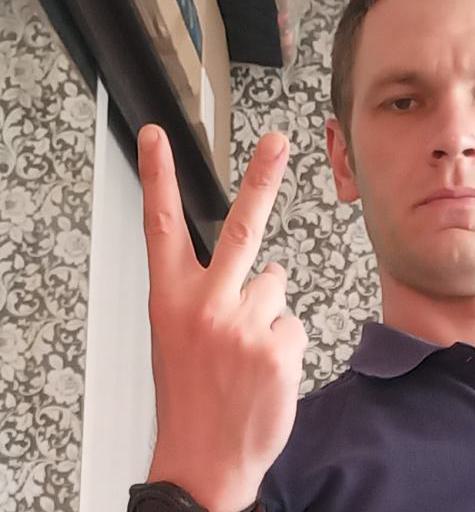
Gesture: peace_inverted